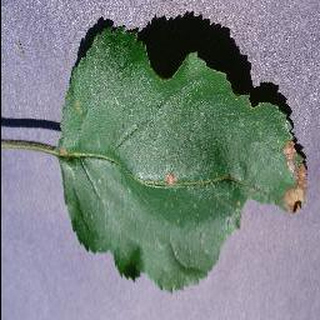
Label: apple_black_rot